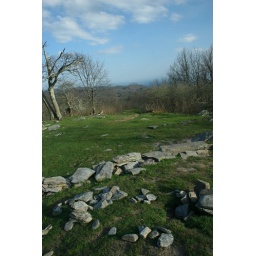
blue ridge parkway - near blowing rock nc - april 2009